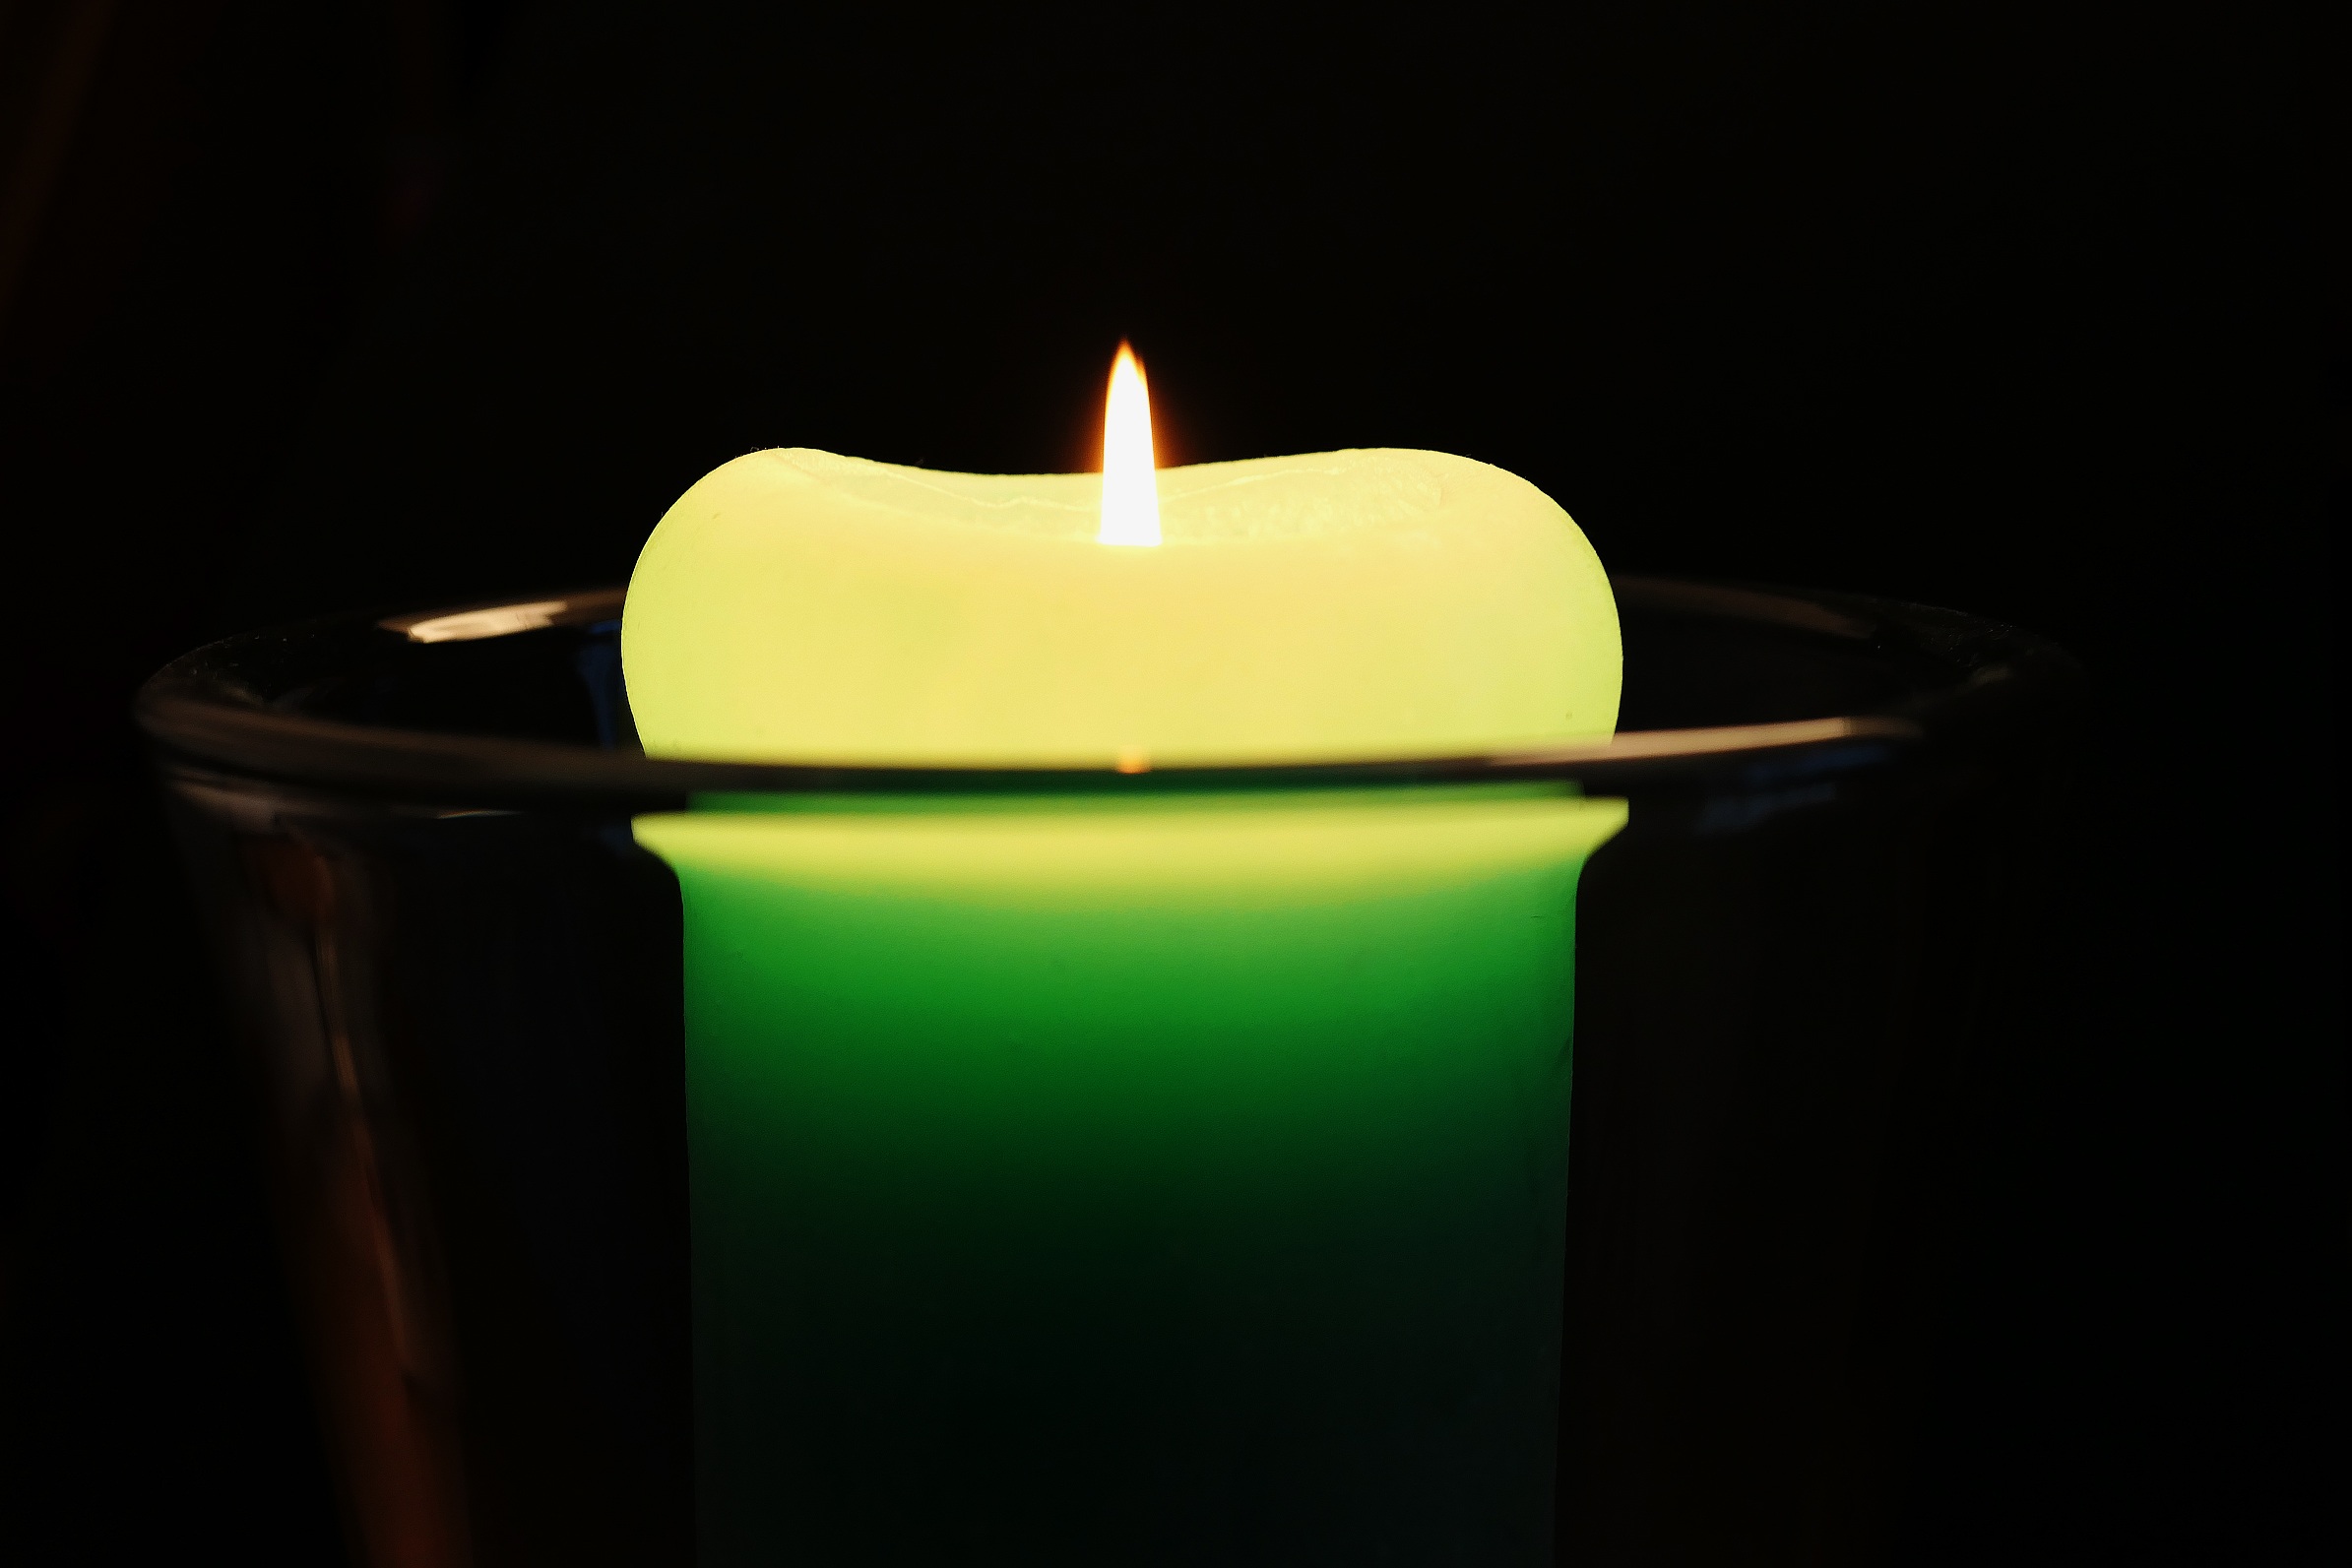
light, green, flame, darkness, yellow, candle, lighting, decor, candlestick, burn, wick, mood, candlelight, wax